Ball-and-pillow structures

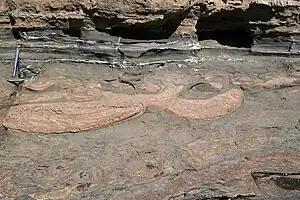
Ball-and-pillow structures (caused by soft-sediment deformation) in the Pebbley Beach Formation (Permian), New South Wales

Ball-and-pillow structures are masses of clastic sediment that take the form of isolated pillows or protruding ball structures. These soft-sediment deformations are usually found at the base of sandstone beds that are interbedded with mudstone. It is also possible to find ball-and-pillows in limestone beds that overlie shale, but it's less common. They are normally hemispherical or kidney shaped, and range in size from a few inches to several feet.